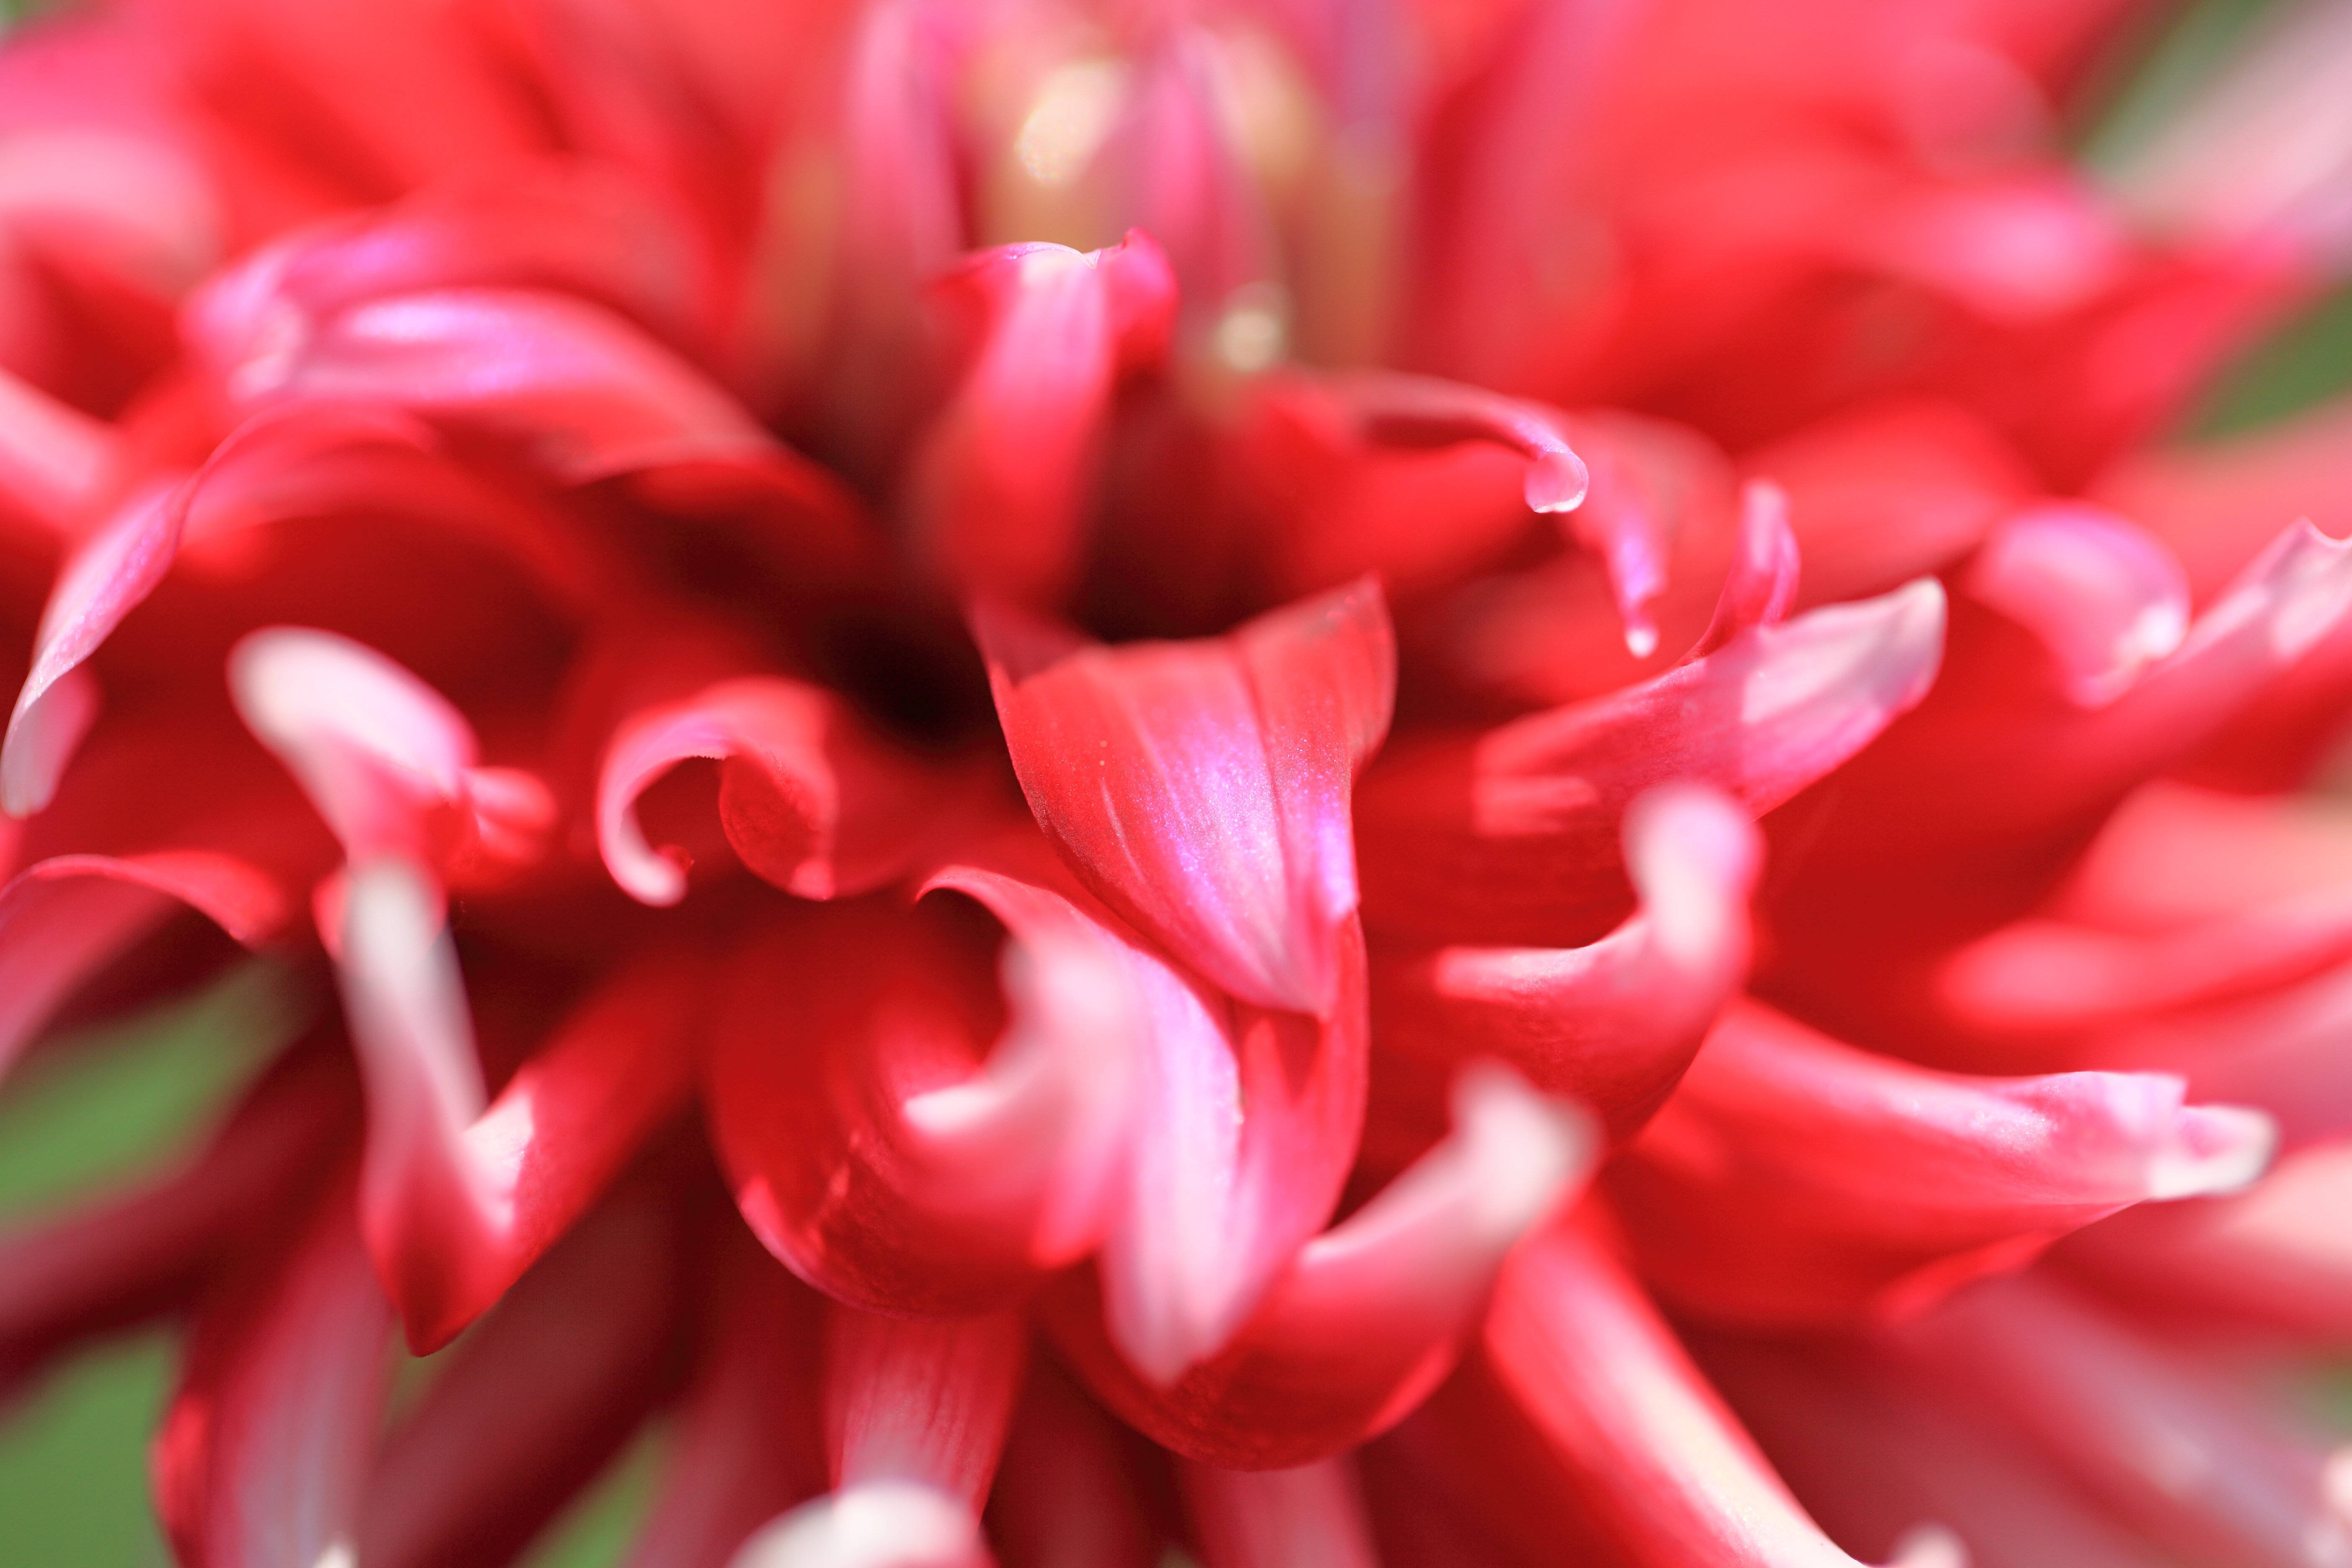
blossom, plant, flower, petal, high, red, pink, 5d, hires, markii, hyacinth, hi, res, resolution, macro photography, flowering plant, flower bouquet, land plant